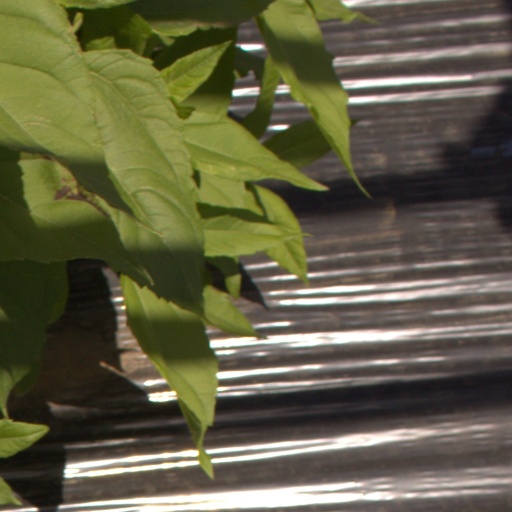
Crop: Jerusalem artichoke